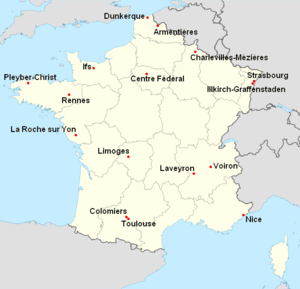
Clubs participants à la Nationale 1 Féminine 2008-2009
Le championnat de NF1 de basket-ball est le deuxième plus haut niveau du championnat de France de basket-ball féminin et le plus haut niveau amateur. Seize clubs participent à la compétition.